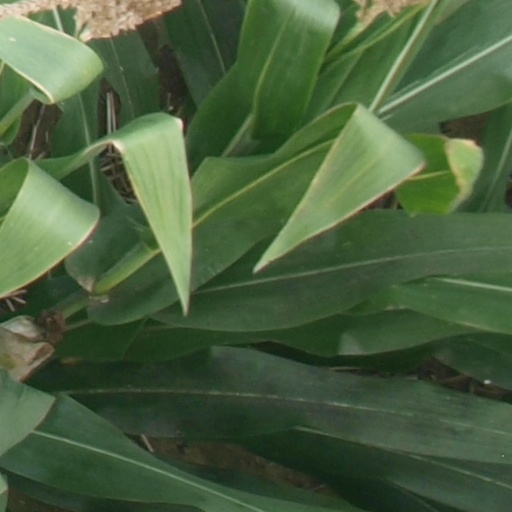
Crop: maize; corn